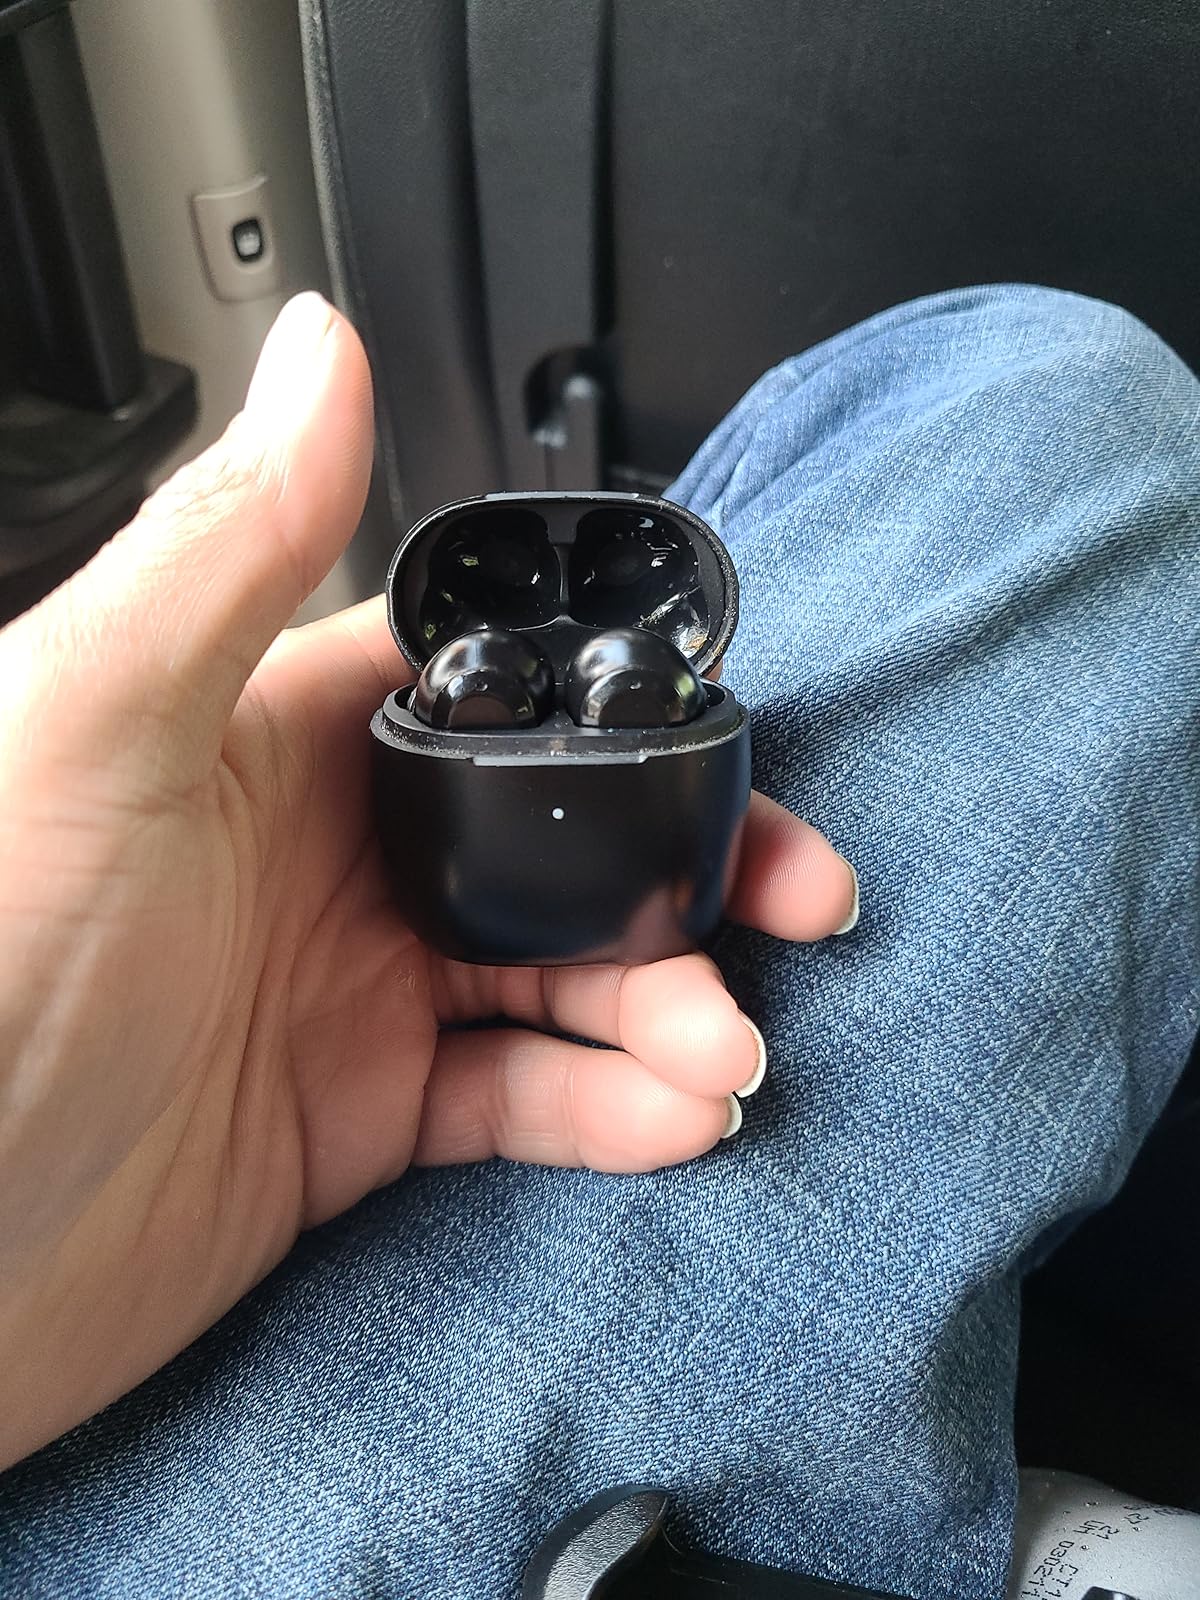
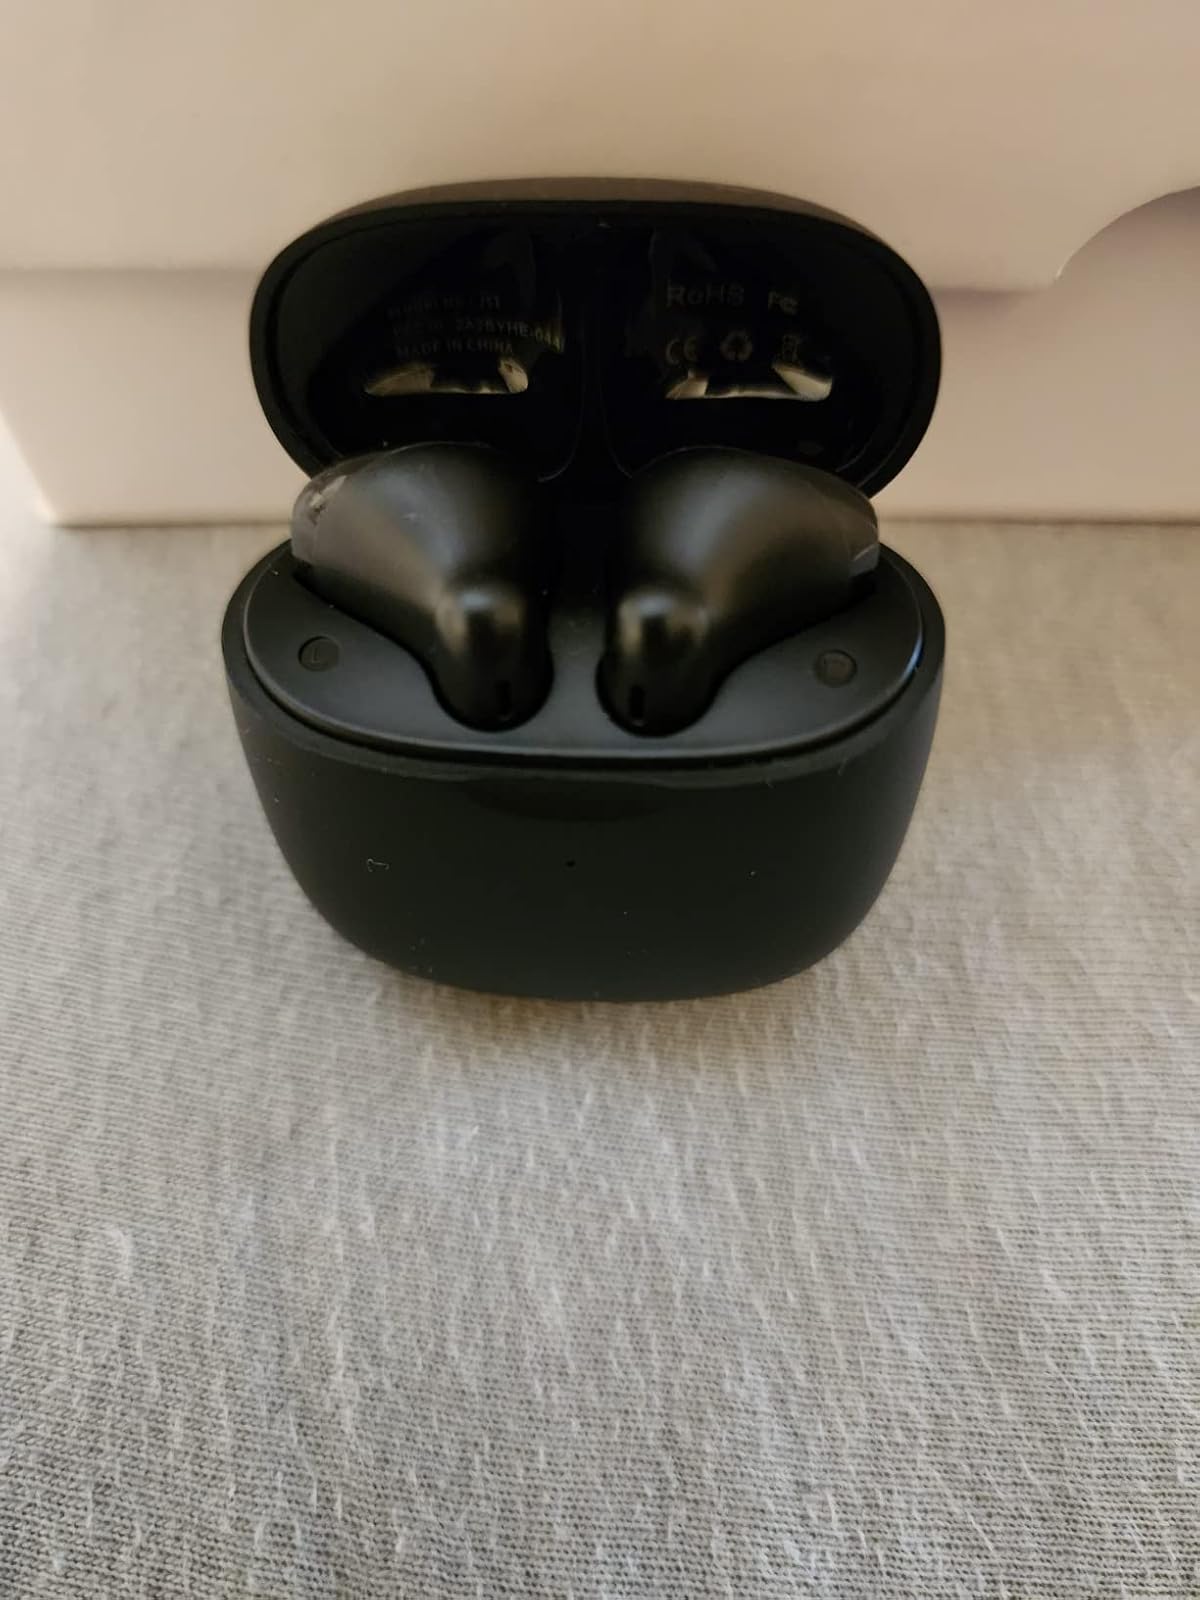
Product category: earbuds
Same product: no